Francesco Monti (il Brescianino)

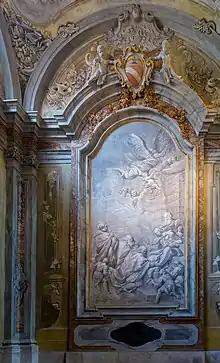
Painting of the Three Wise Men by Francesco Monti frame by Francesco Zanardi in the Holy Innocents chapel in the Santa Maria del Carmine church in Brescia

Francesco Monti (il Brescianino) (1646–1703) was an Italian painter of the late-Baroque period, mainly active in his natal city of Brescia, as well as Parma.